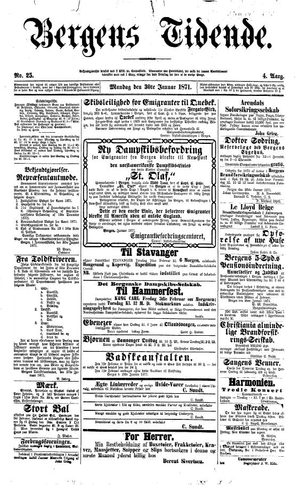
Bergens Tidende
Bergens Tidende 30. januar 1870.
Bergens Tidende, fork. BT, grundlagt 1868, er et norsk dagblad, der udgives fra Bergen.